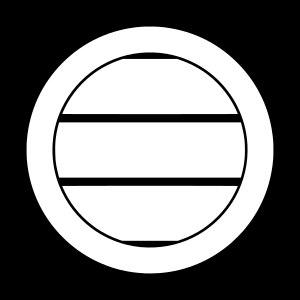
Le clan Miura est un clan japonais qui descend du clan Taira. Il tient son nom de la péninsule de Miura. Le clan possédait de grands fiefs et avait une grande influence politique.